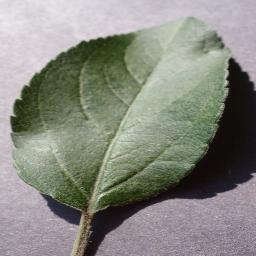
Label: Apple___healthy